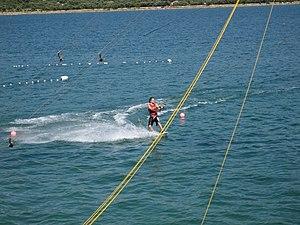
Un téléski nautique est une installation permettant la pratique du ski nautique sur un plan d'eau ; la traction, au lieu d'être assurée par un bateau à moteur, est assurée par un système de câbles, à l'instar du dispositif utilisé pour les téléskis. Ce type d'installation est apparu à la fin des années 1960 en Allemagne, il en existe aujourd'hui environ 330 en Europe.